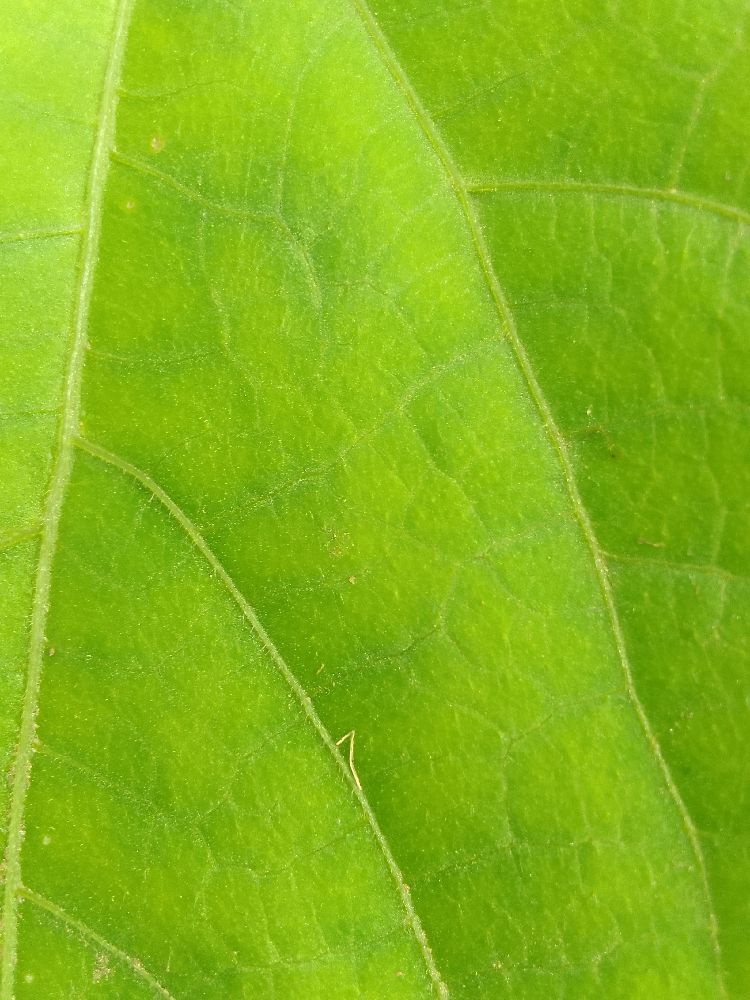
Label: healthy